Danny Buijs

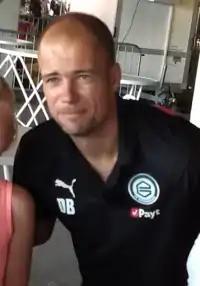
Buijs as head coach of Groningen in 2018

Danny Buijs (born 21 June 1982) is a Dutch professional football manager and former player. He is the head coach of club Fortuna Sittard in the Netherlands.